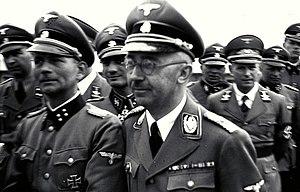
Otto Kumm est un SS-Brigadeführer und Generalmajor der Waffen-SS allemand de la Seconde Guerre mondiale, né le 1ᵉʳ novembre 1909 à Hambourg et mort le 23 mars 2004 à Offenbourg.